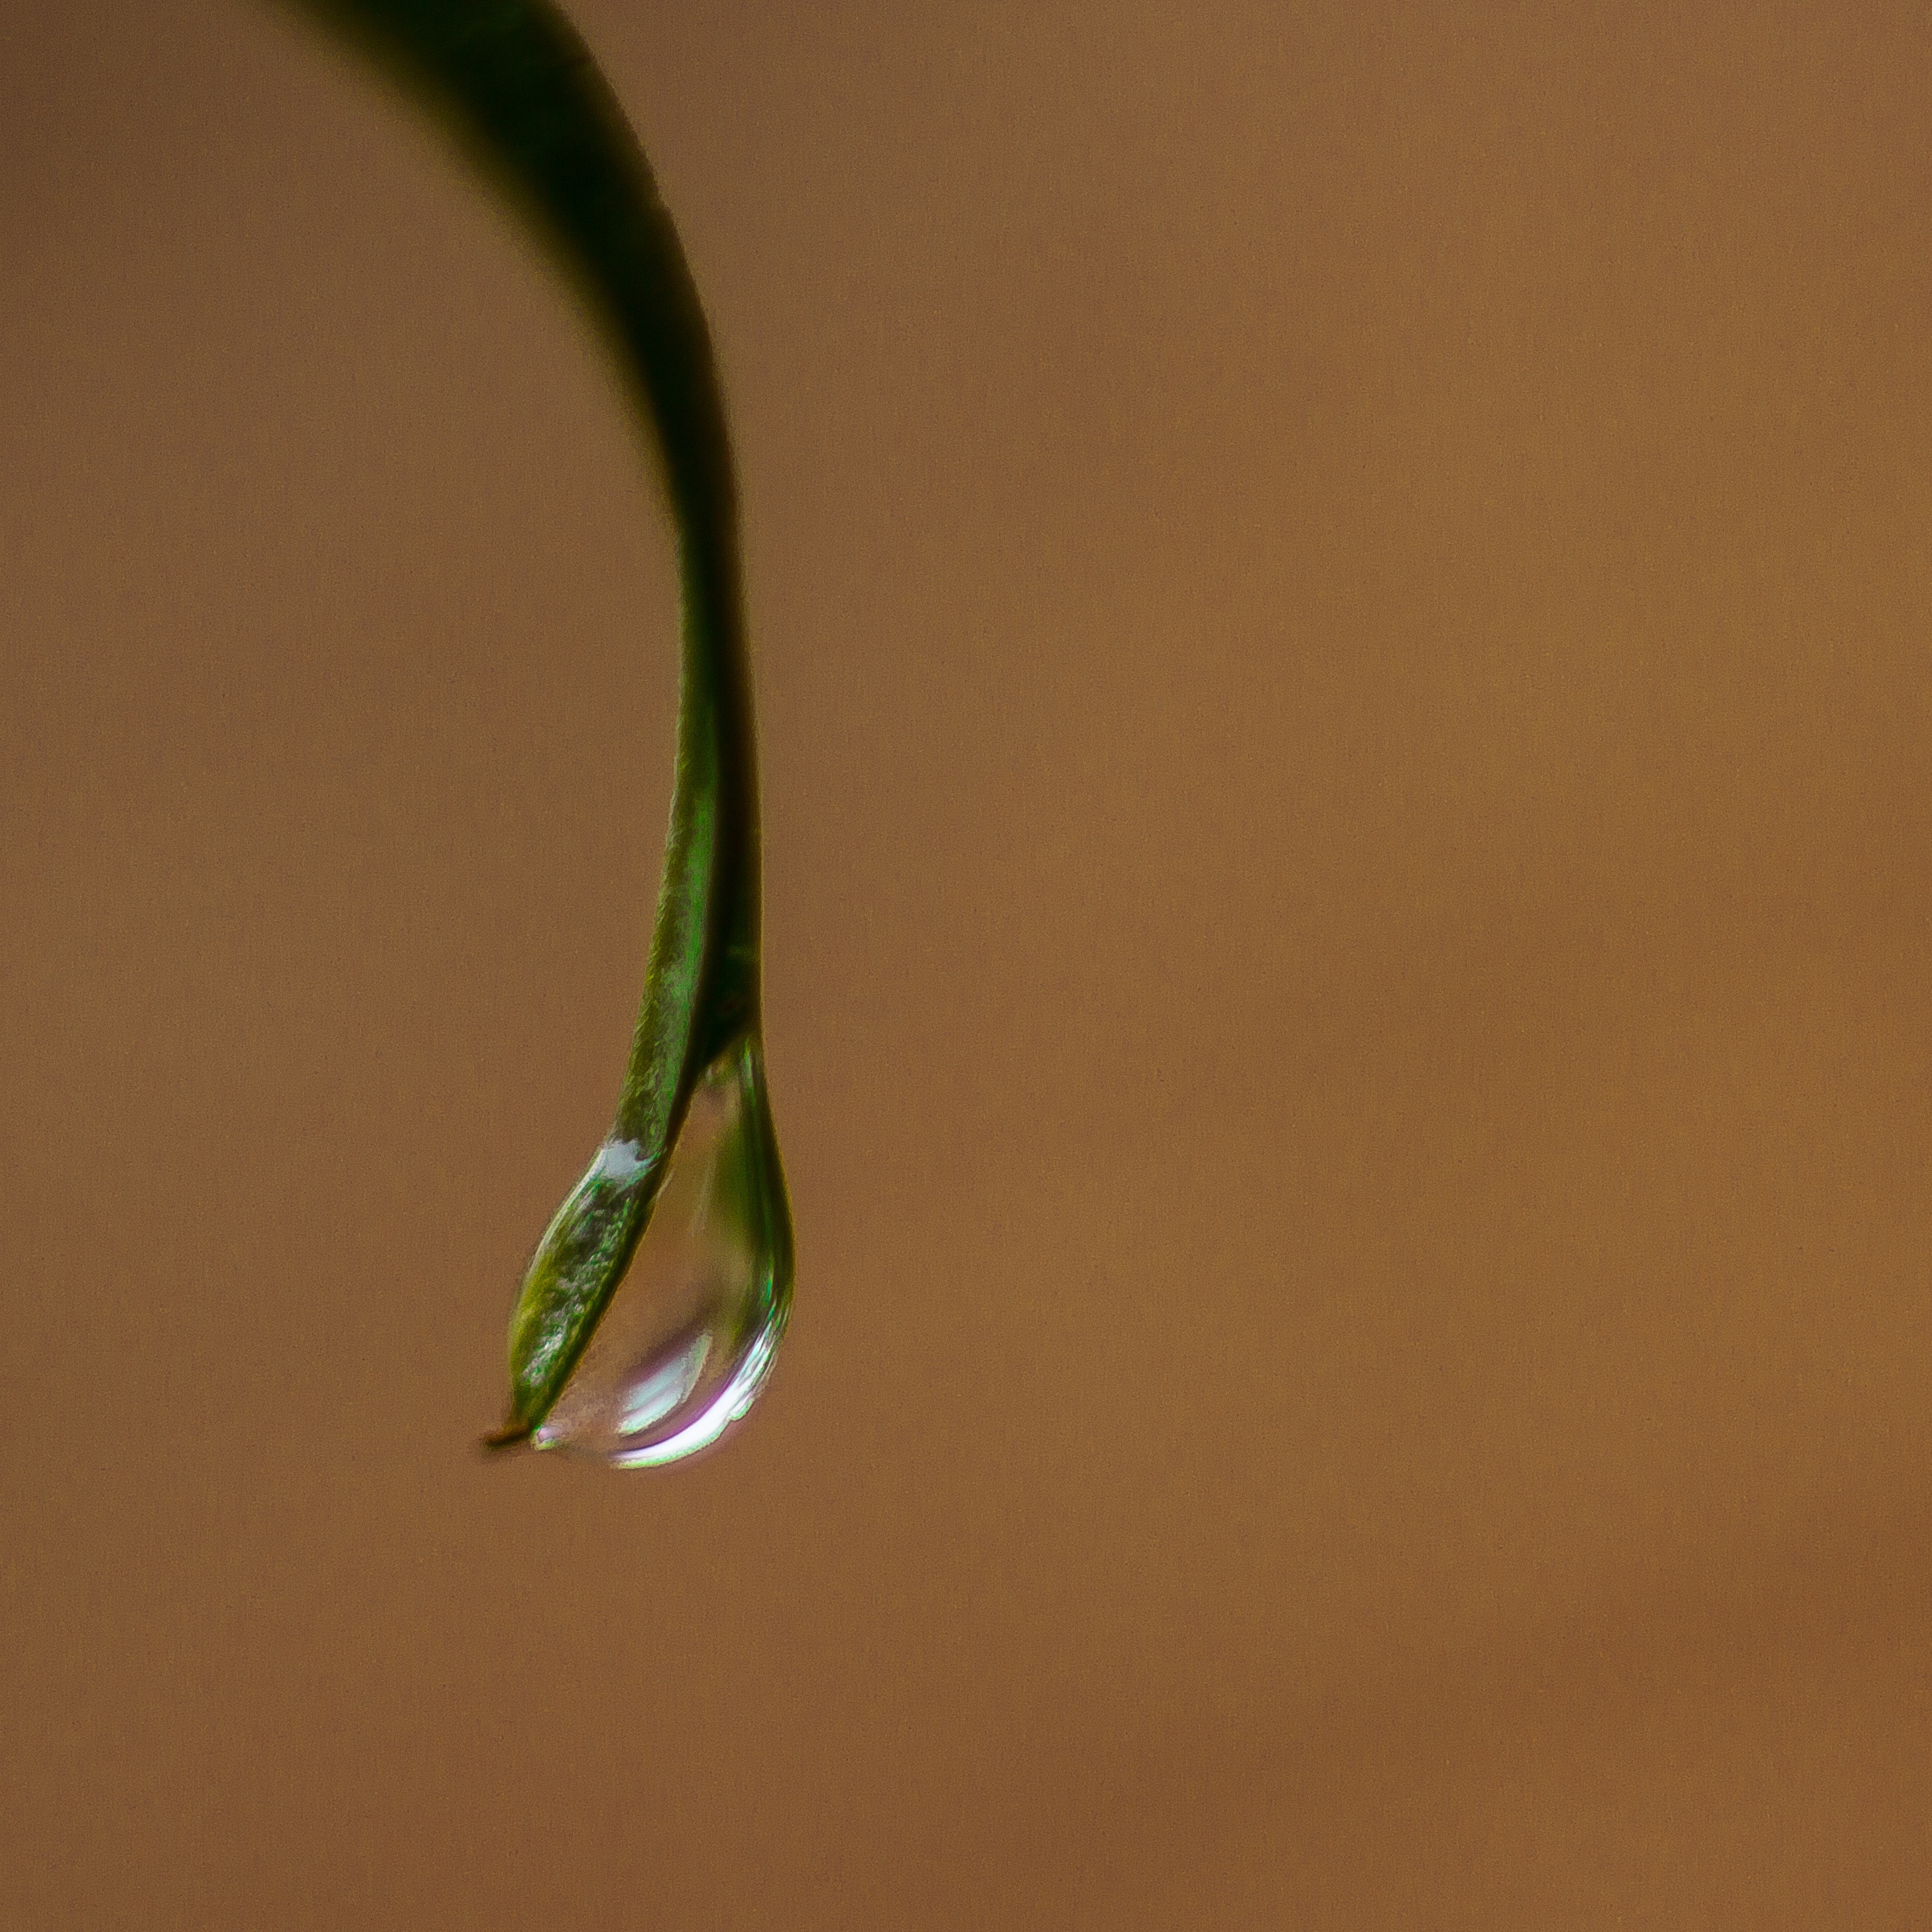
branch, leaf, flower, green, close up, macro photography, grass family, plant stem